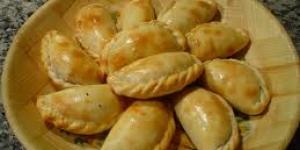
empanadas de pollo caseras